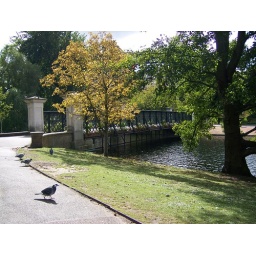
In the other direction you see the bridge in Regent's Park you have to cross over to Baker Street.